Umatilla Masonic Lodge Hall

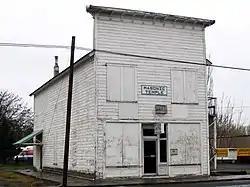
The Umatilla Masonic Lodge Hall in 2006

The Umatilla Masonic Lodge Hall is a Masonic building in Echo, Oregon. It is one of the oldest edifices in Umatilla County and is listed on the National Register of Historic Places. The hall was built in Umatilla City in 1868 and disassembled and moved by railroad to its present location in Echo in 1901, after Umatilla City declined economically due in part to railroad development. It was deemed significant for association with development of rail transportation in Echo and Meadows area. And it was deemed significant as "an excellent example of an Italianate False Front style building".